Star Trek uniforms

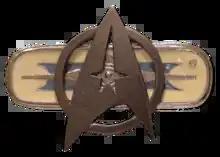
The Starfleet insignia as seen in the second through seventh "Star Trek" films

An alternate "bomber" jacket was worn by Kirk and Scott, as well as Admiral Morrow ("", "", ""). In later years Scotty would often remove the jacket altogether, simply wearing a black vest, with numerous pockets useful for an engineer, with his undershirt. Scotty's undershirt itself is inconsistent – he wears a white shirt (consistent with his rank of Captain) with the vest or bomber, but a gold one (used by Engineering crew) with his formal duty tunic.